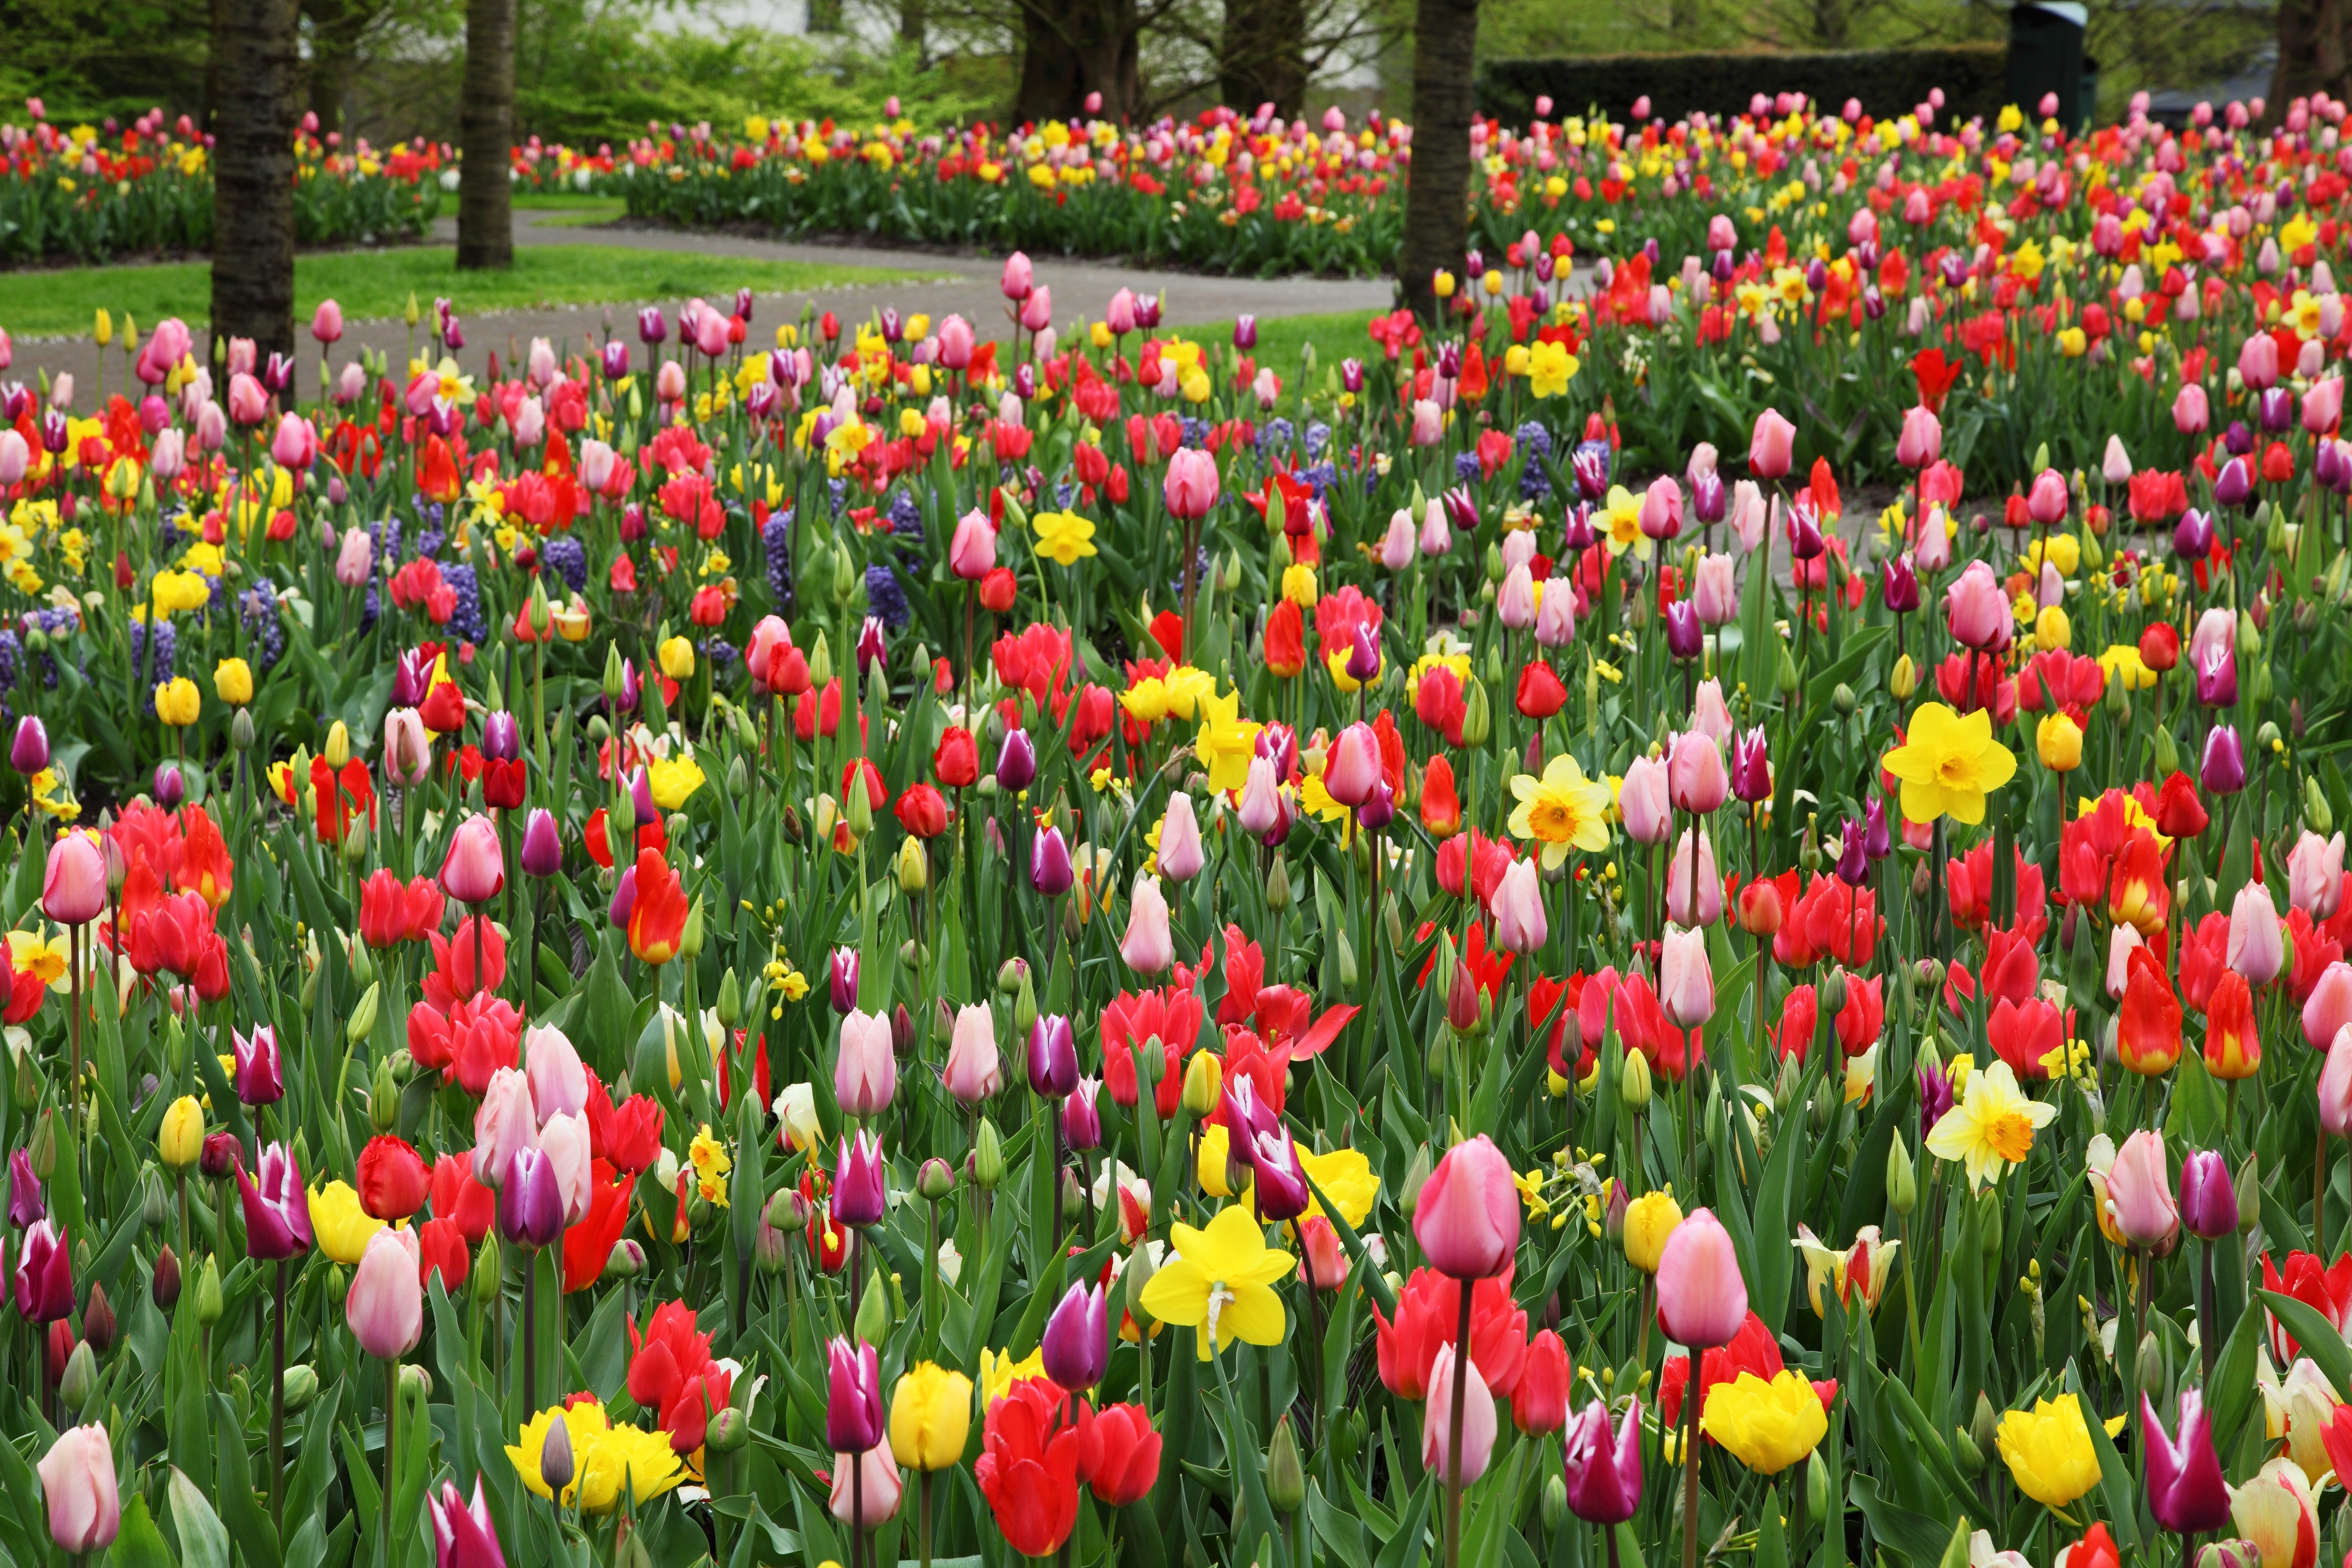
nature, blossom, plant, field, flower, petal, bloom, tulip, spring, fresh, colorful, garden, flora, flowers, holland, netherlands, beautiful, tulips, vibrant, flowering plant, lily family, land plant